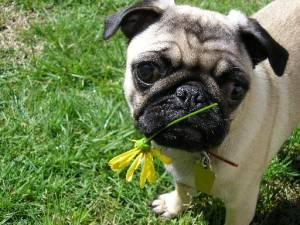
Breed: pug